Fernando Canon

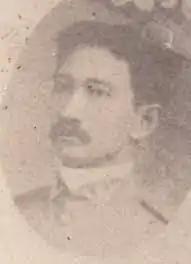

Fernando was born to Fernando Cañón-Faustino y Guevara, a Philippine-Chinese watchmaker and Blasa Alumno y Salvador, a wealthy landowner in Biñán, La Laguna. At an early age, his family moved out of Biñán and transferred to Calle Cabildo in "Intramuros." He studied at the Ateneo Municipal de Manila and subsequently moved to Spain where he pursued his medical studies at the Universidad Central de Madrid. While in Spain, Cañón-Faustino met María Teresa Batllé Casas, a native of Barcelona who later became his wife.